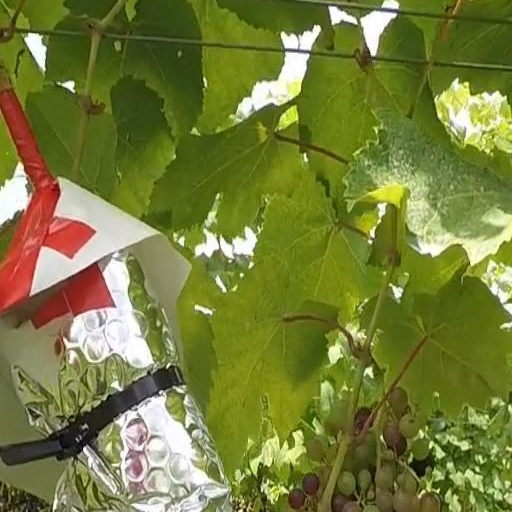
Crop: grape